Puntamba

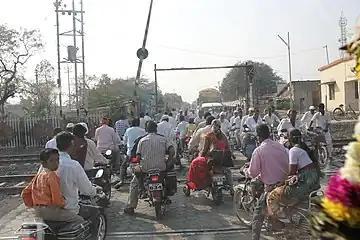
A Busy Railway Crossing in Puntamba

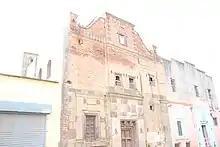
A Traditional Wada in Puntamba

The town is situated on the banks of the Godavari river. The 18th century ruler of Indore, Ahilyabai Holkar an embankment or ghat on the river. The old town is enclosed by a Defensive wall (or "Tatabandi") which was built by the Patwardhan ruling family of Jamkhandi, but has fallen into disrepair. From a similar era there are also numerous traditional houses with large enclosed courtyards (or "vada"). The Village is served by a rail link between Manmad and Daund.